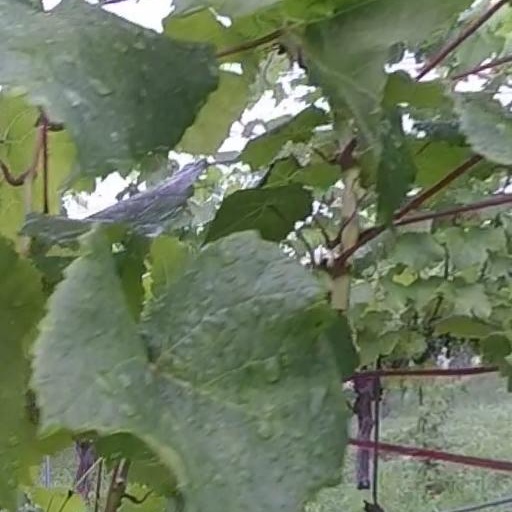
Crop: grape